Massachusetts House of Representatives' 5th Norfolk district

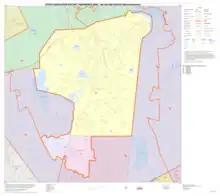
Map of Massachusetts House of Representatives' 5th Norfolk district, based on the 2010 United States census.

Massachusetts House of Representatives' 5th Norfolk district in the United States is one of 160 legislative districts included in the lower house of the Massachusetts General Court. It covers part of Norfolk County. Democrat Mark Cusack of Braintree has represented the district since 2011.